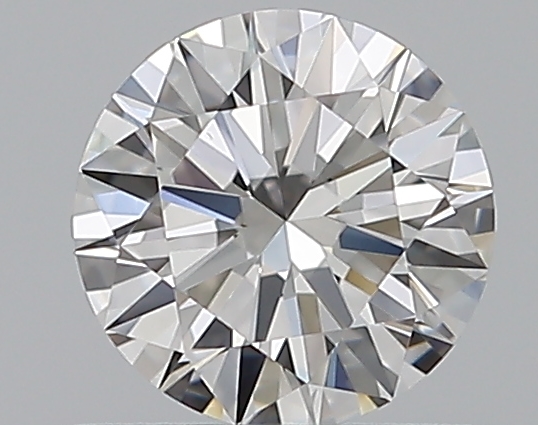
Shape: round
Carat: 0.5
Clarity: VS1
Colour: E
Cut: EX
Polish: EX
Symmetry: EX
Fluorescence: N
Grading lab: GIA
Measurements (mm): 5.12 x 5.14 x 3.1